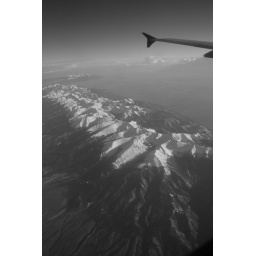
On the plane flying over a mountain range in Colorado headed towards Los Angeles.